U2

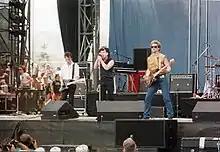
U2 performing at the US Festival in May 1983

"October" was released in October 1981 and contained overtly spiritual themes. The album received mixed reviews and limited radio play. It debuted at number 11 in the UK, but sold poorly elsewhere. The single "Gloria" was U2's first song to have its music video played on MTV, generating excitement for the band during the October Tour of 1981–1982 in markets where the television channel was available. During the tour, U2 met Dutch photographer Anton Corbijn, who became their principal photographer and has had a major influence on their public image. In March 1982, the band played 14 dates as the opening act for the J. Geils Band. U2 were disappointed by their lack of progress by the end of the October Tour. Having run out of money and feeling unsupported by their record label, the group committed to improving; Clayton recalled that "there was a firm resolve to come out of the box fighting with the next record".